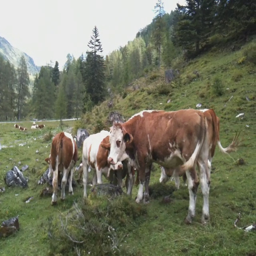
several brown and white cows relax in a pasture
Several cows are in a green wooded area.
A group of cows who are gathered together outside
A group of cows standing in a grass field.
a number of animals in a field with trees in the background